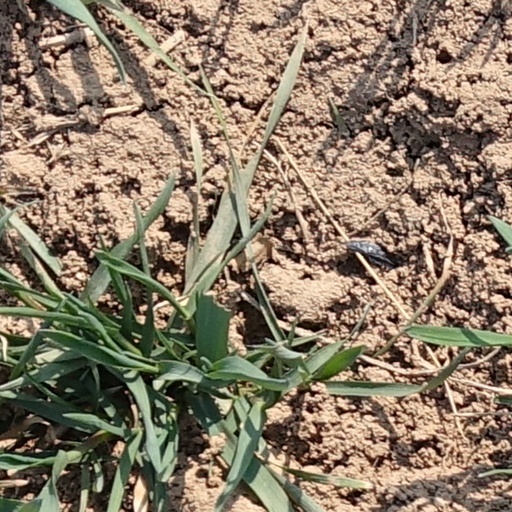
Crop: wheat